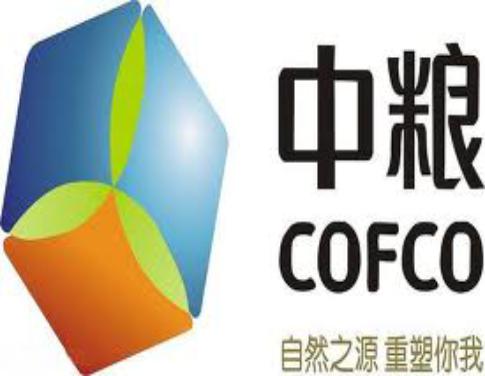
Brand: cofco
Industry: Others